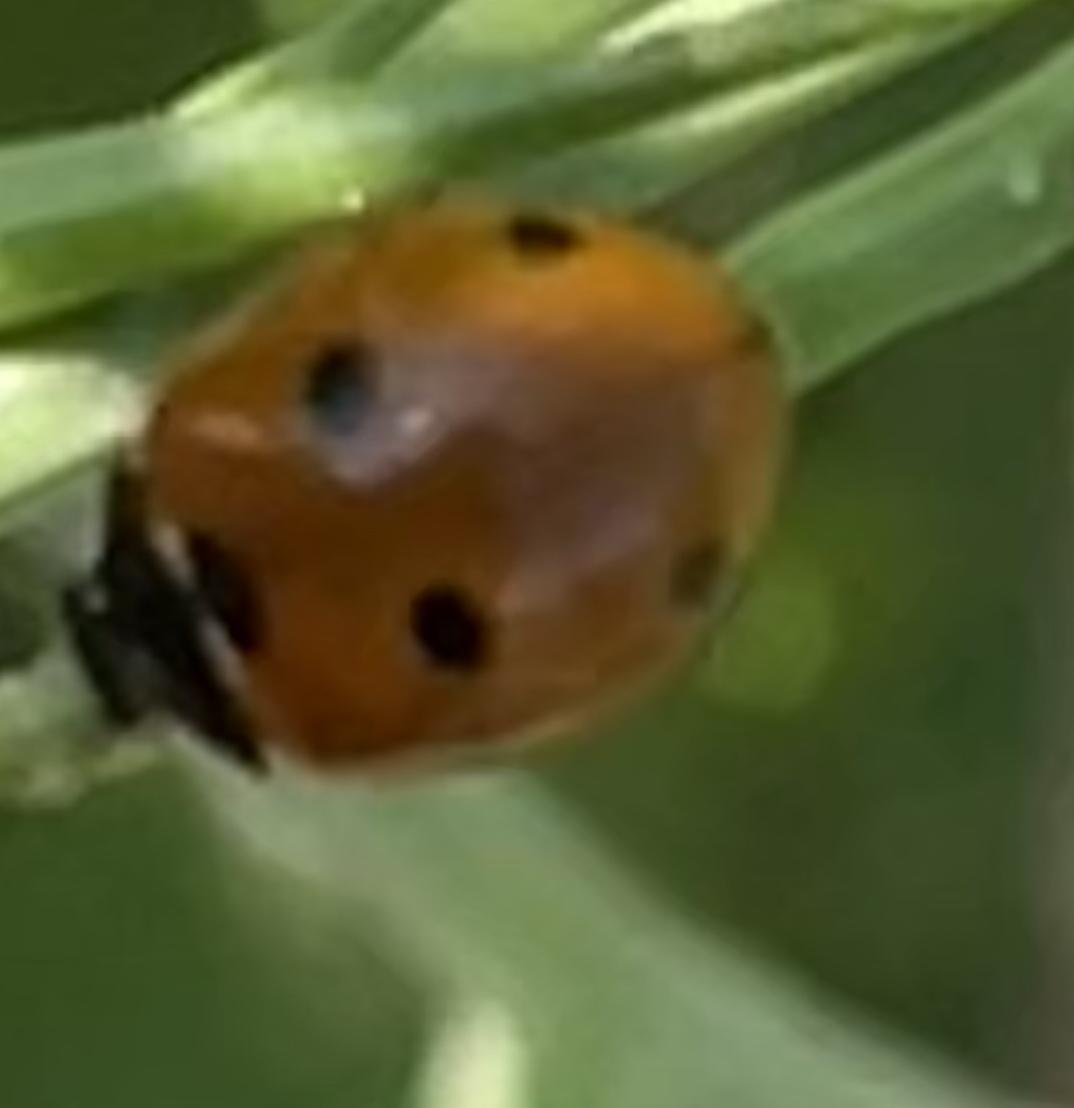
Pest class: predators